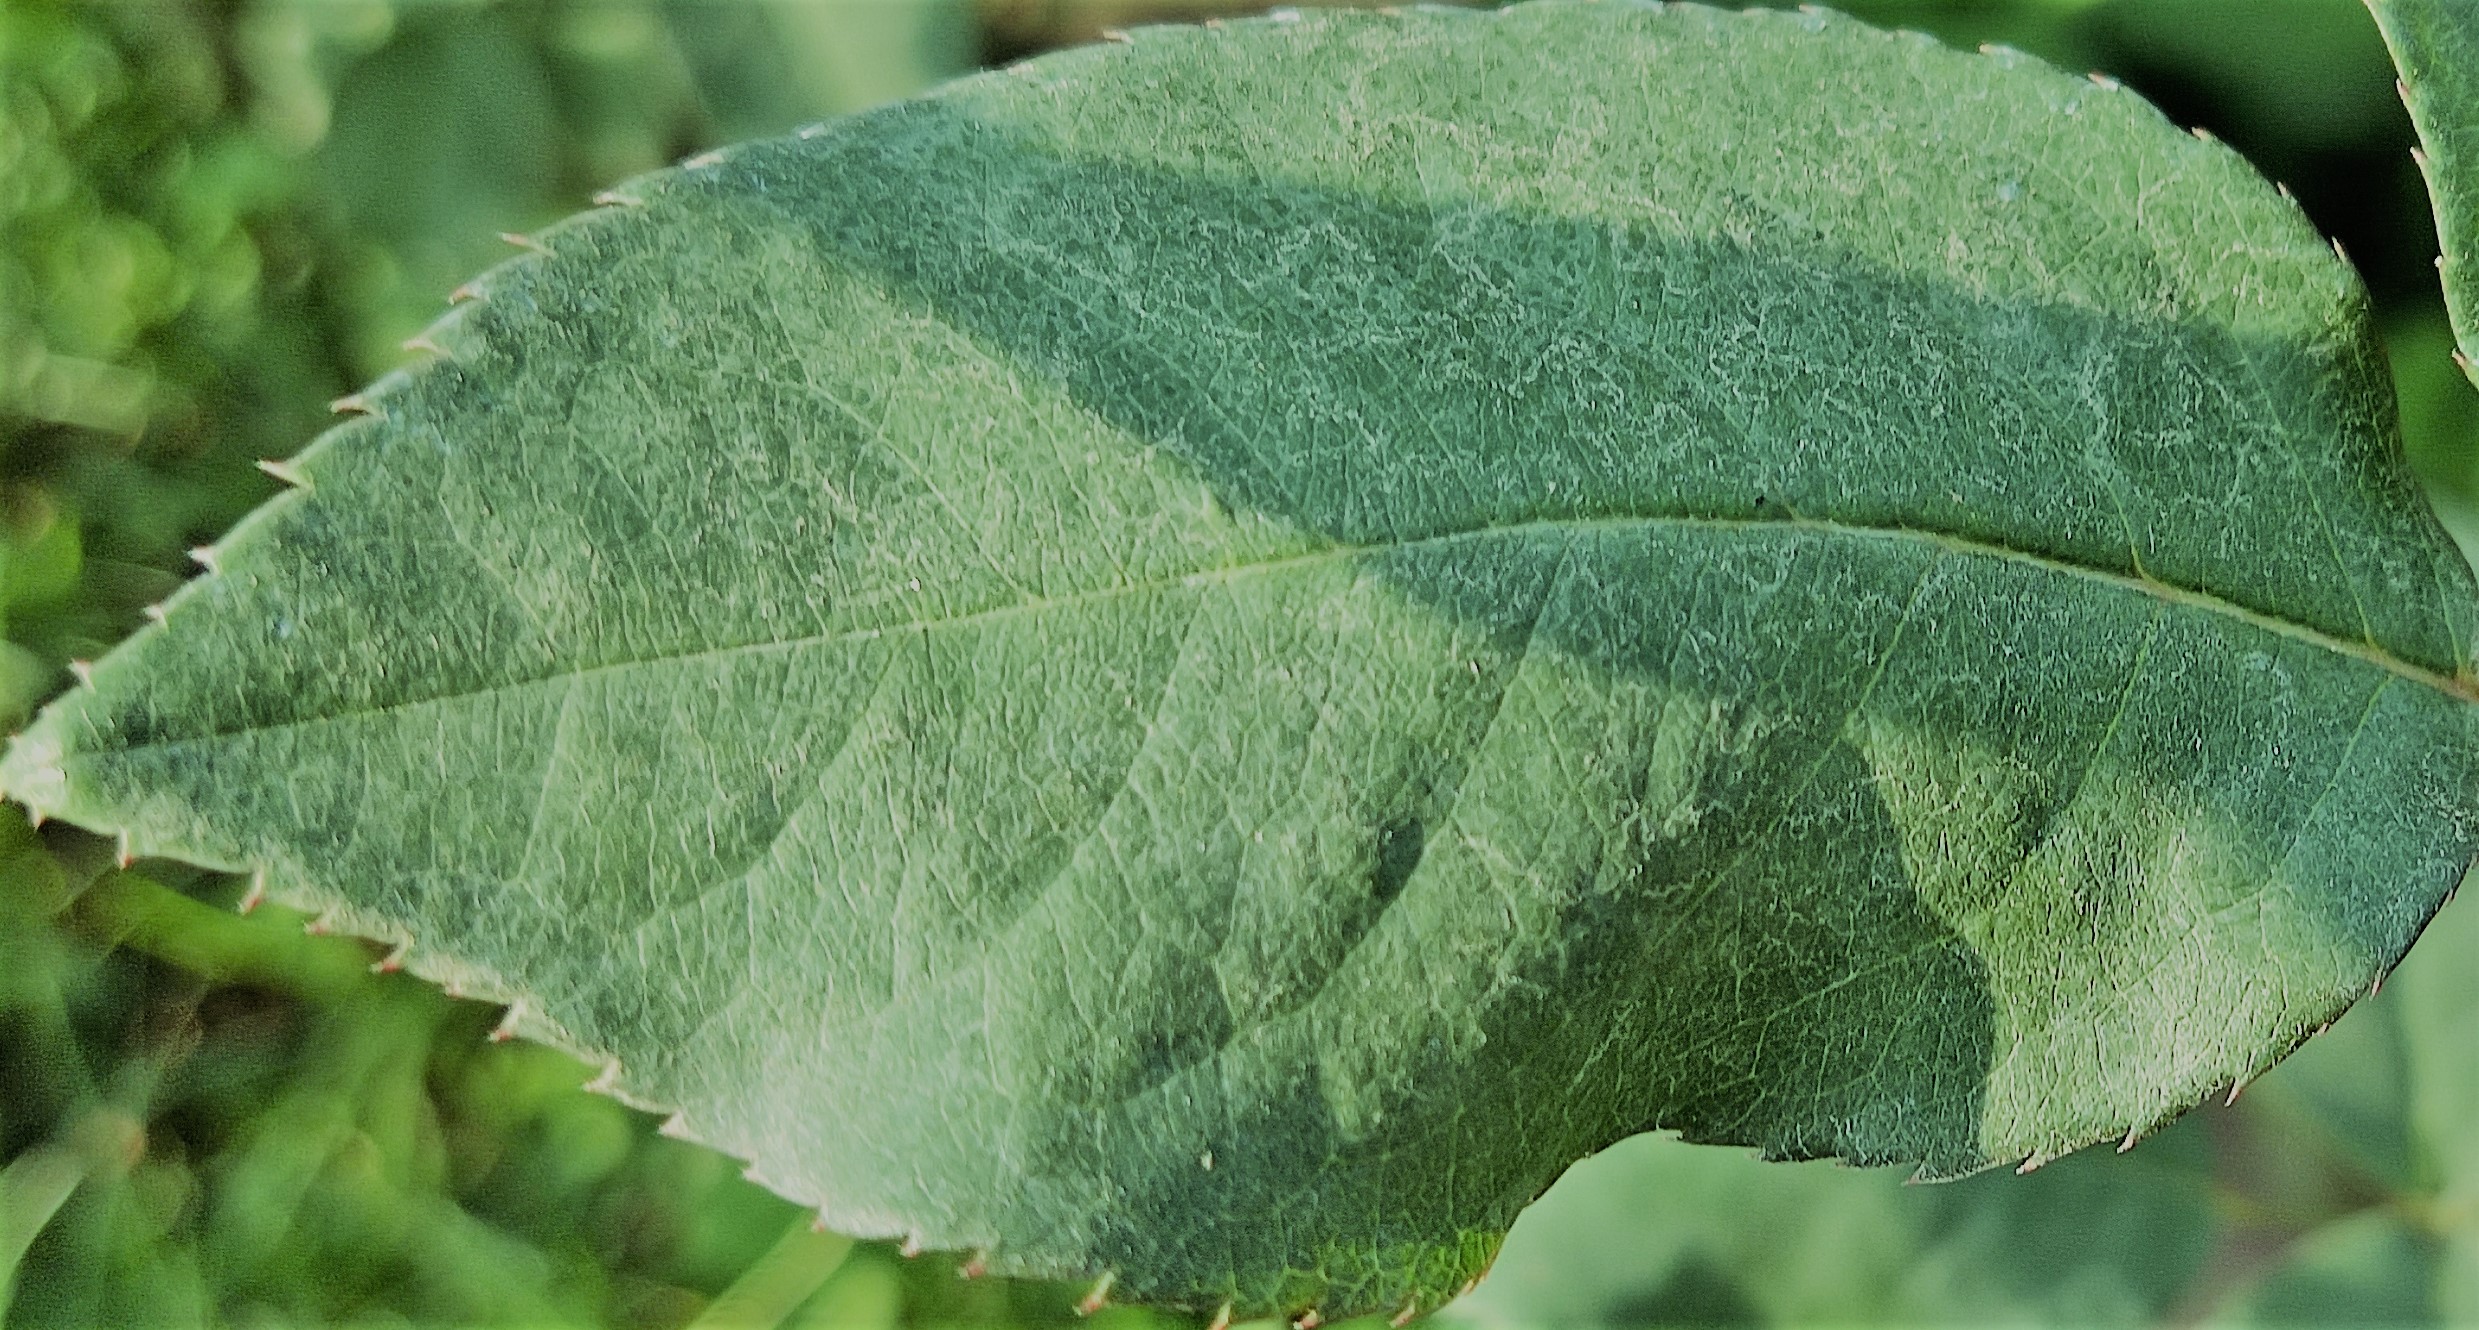
Label: Fresh Leaf